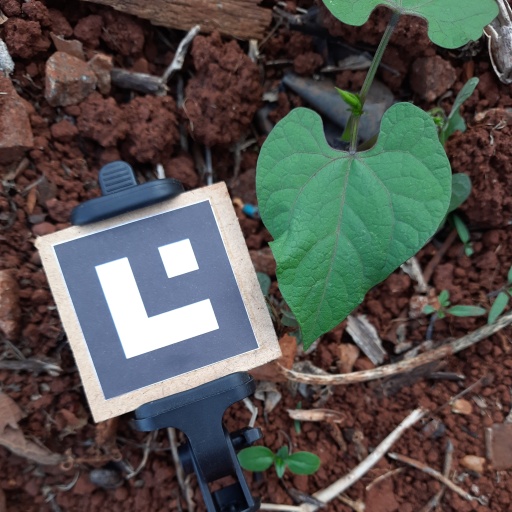
Observations: wavy surface, no eating holes, under shade